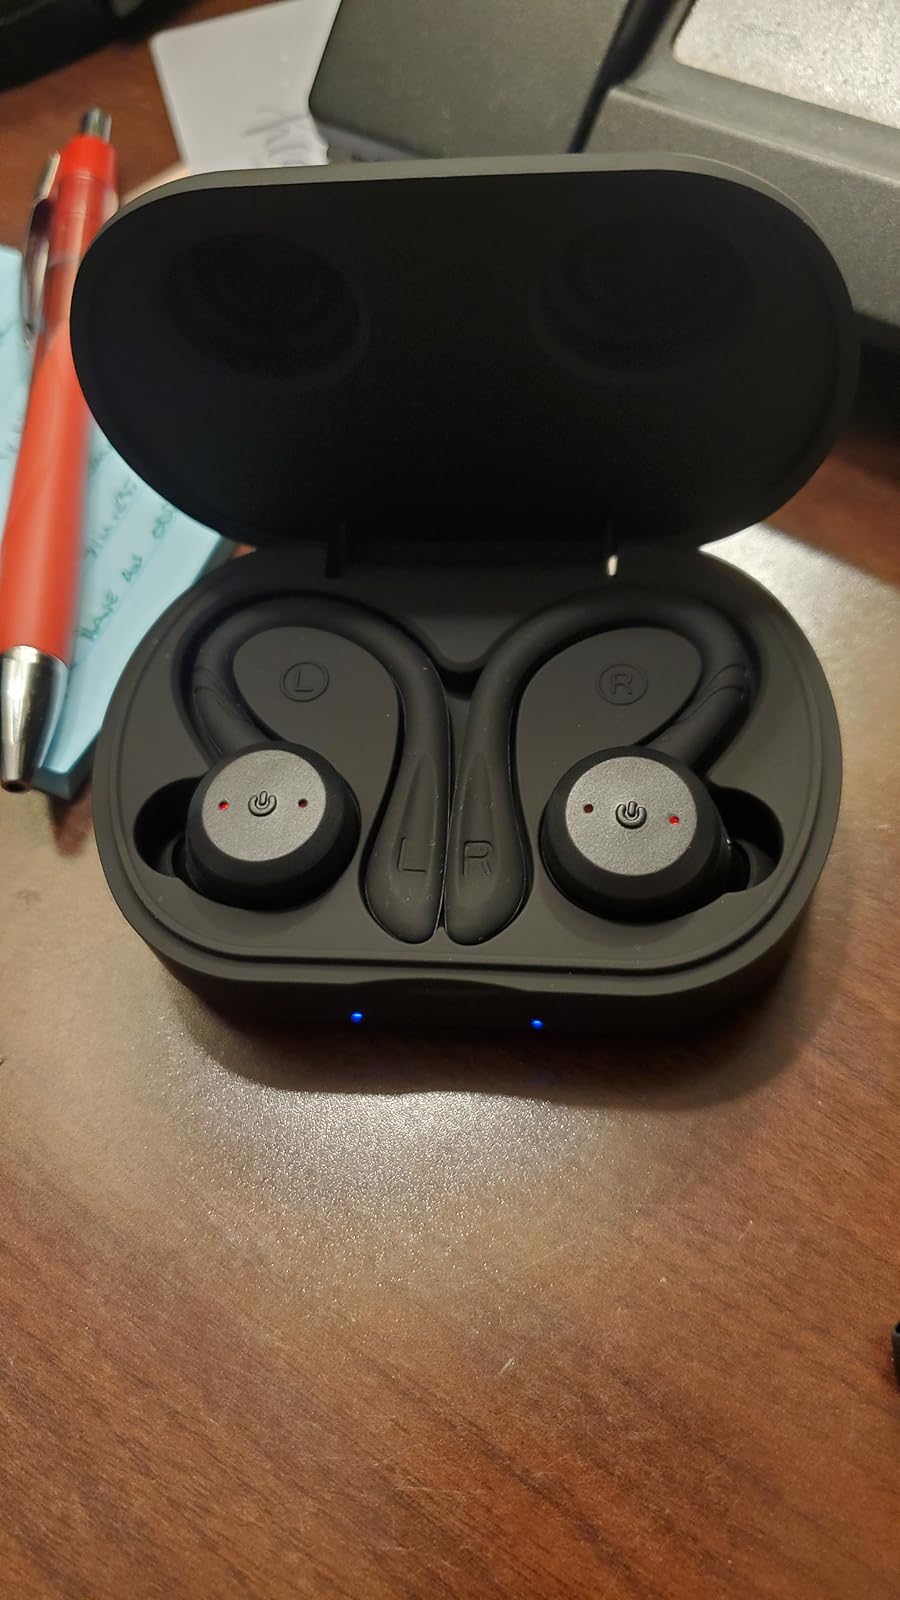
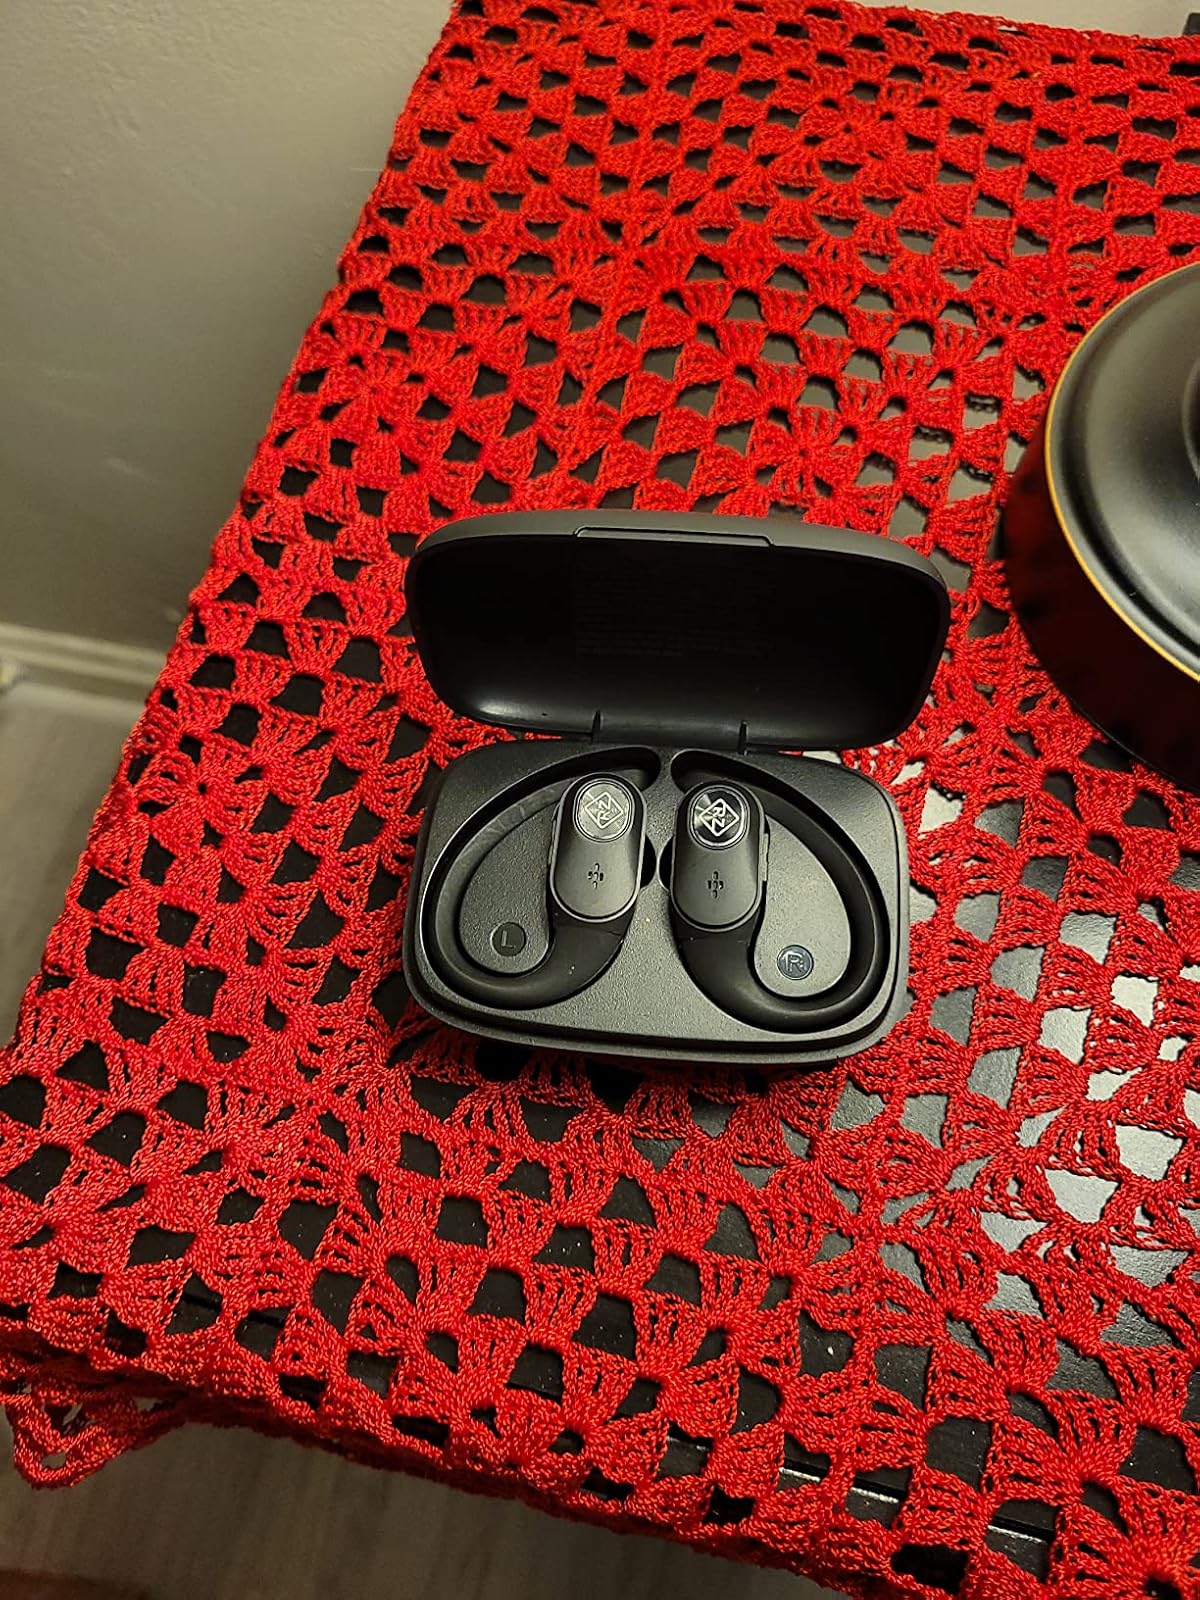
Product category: earbuds
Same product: no